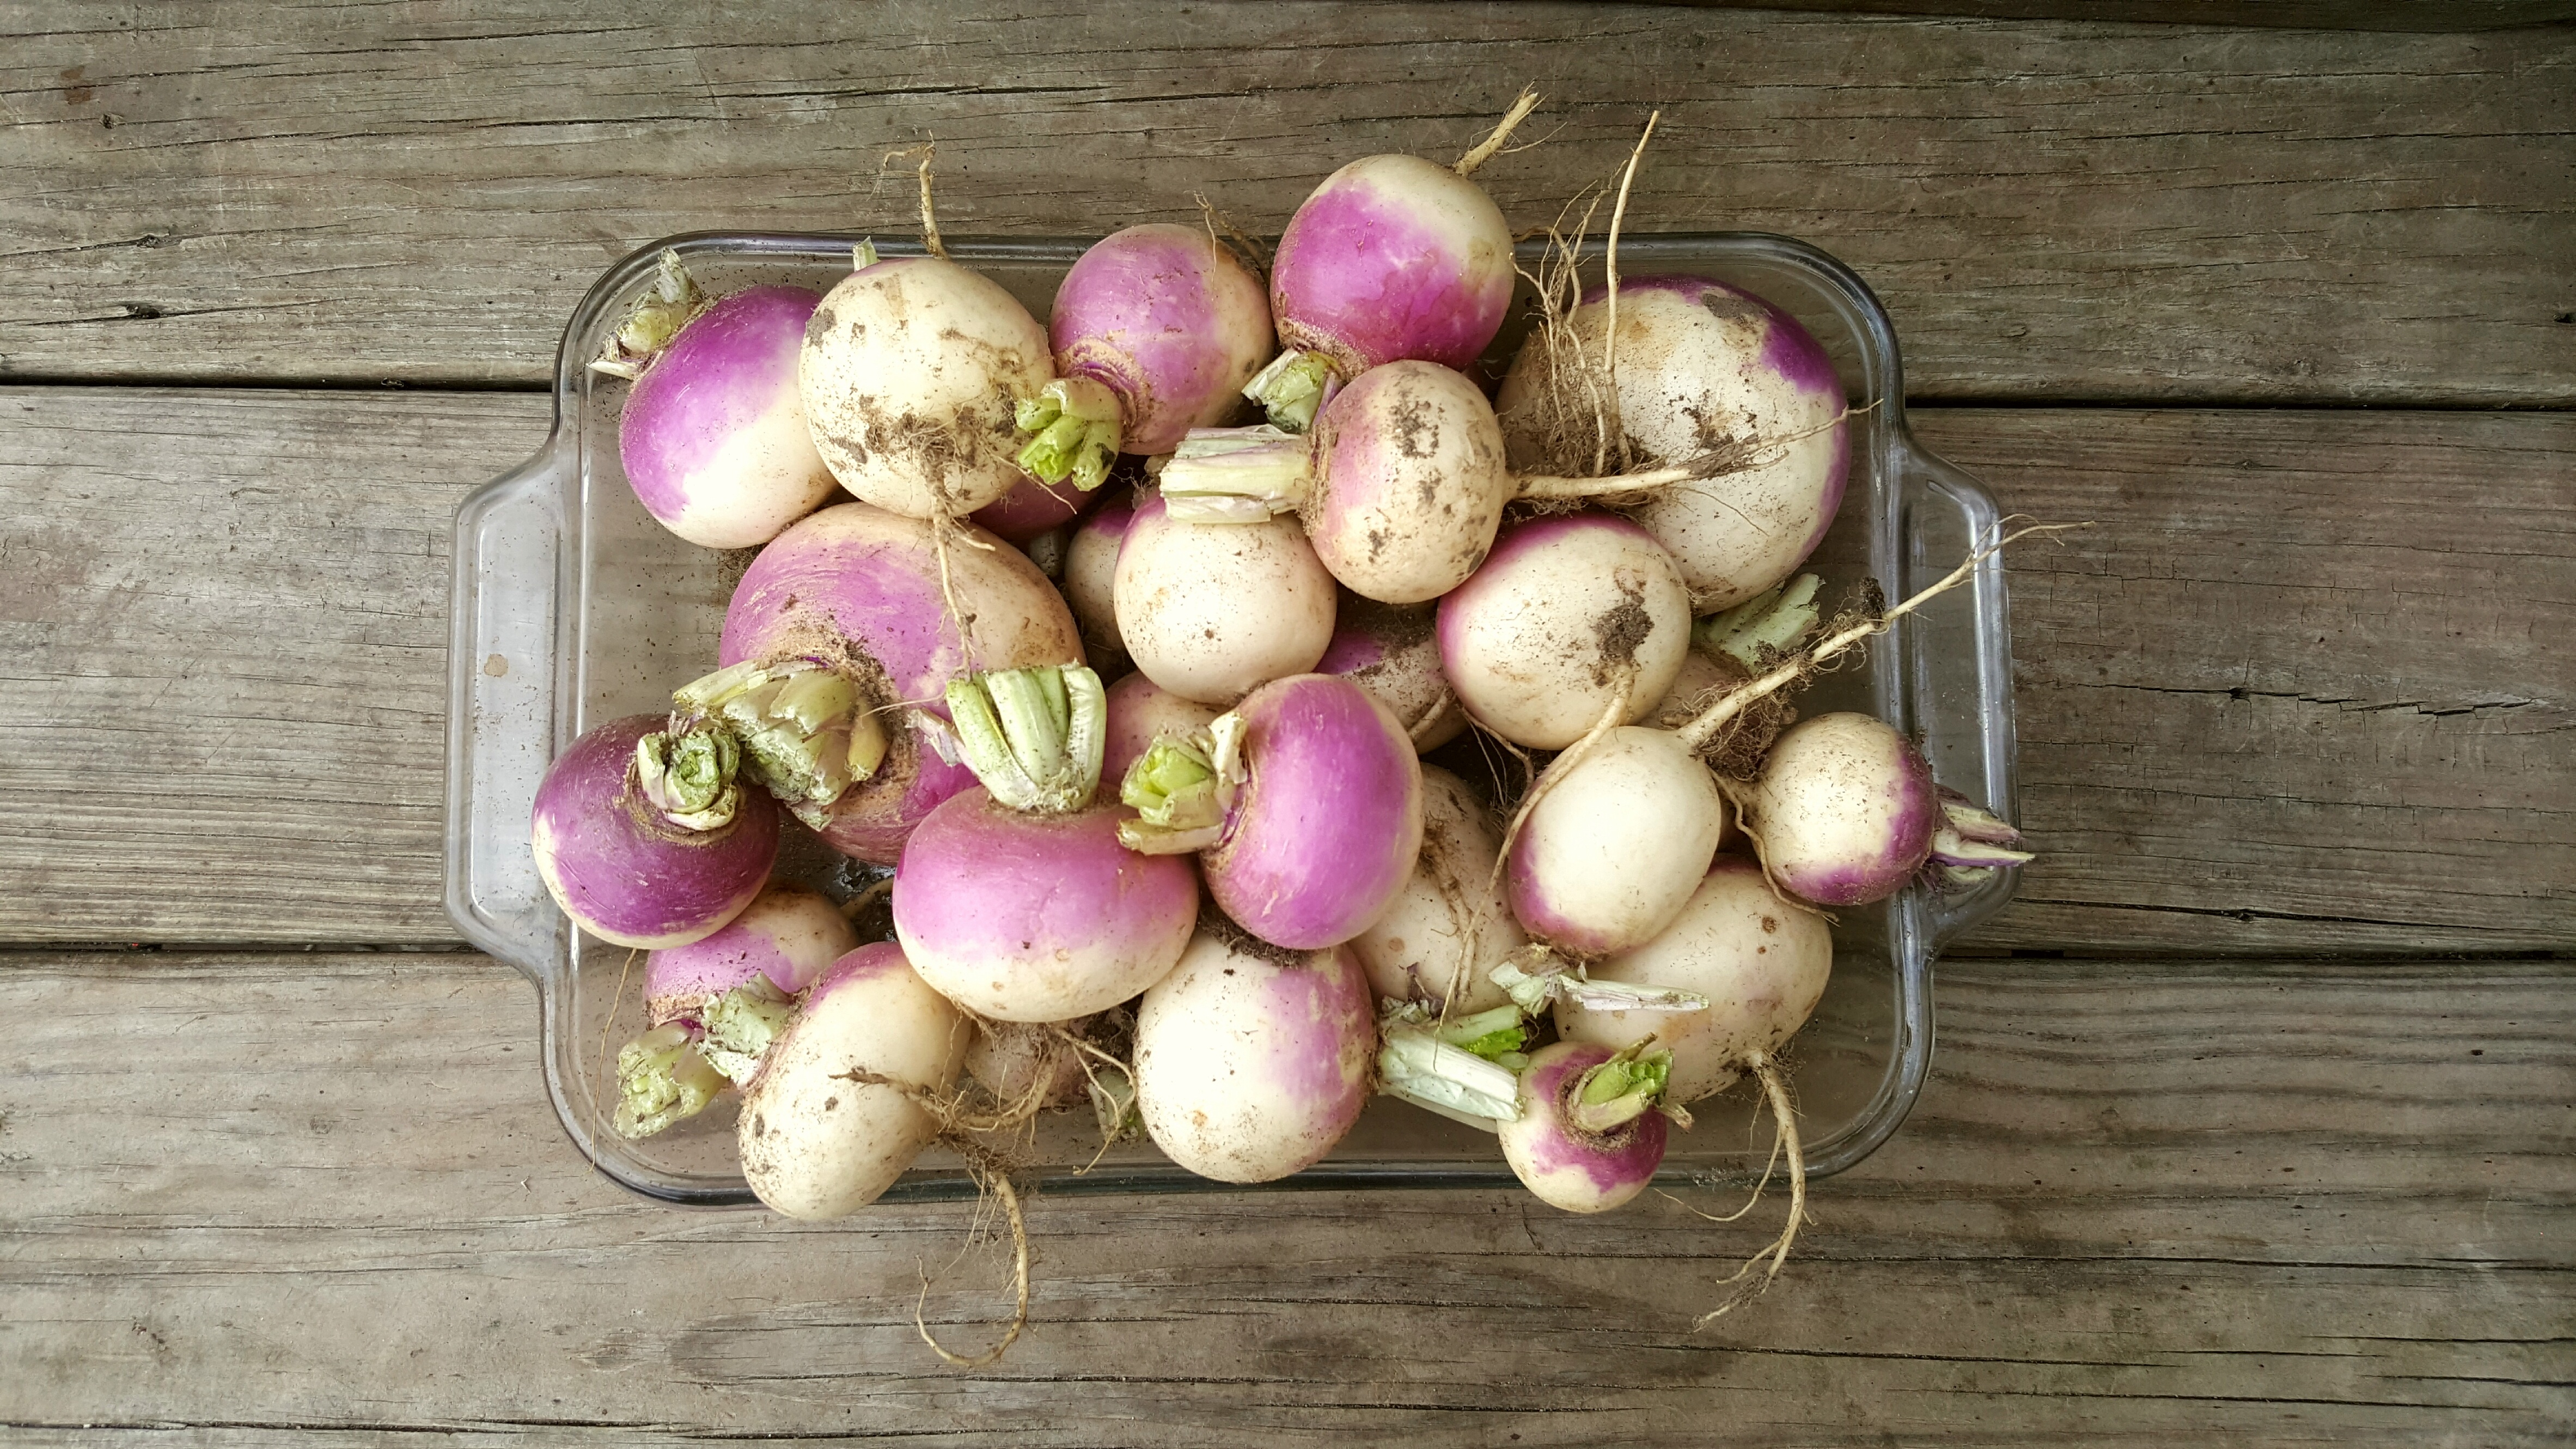
food, vegetable, produce, plant, radish, shallot, land plant, flowering plant